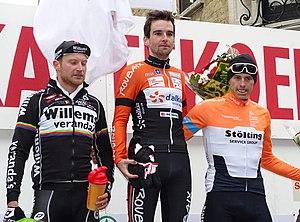
Reportage réalisé le dimanche 15 mars à l'occasion du départ et de l'arrivée de la Course des chats 2015 à Ypres, Belgique.
La 75ᵉ édition de la Course des chats a eu lieu le 15 mars 2015. La course fait partie du calendrier UCI Europe Tour 2015 en catégorie 1.2. C'est également la première épreuve de la Topcompétition 2015.